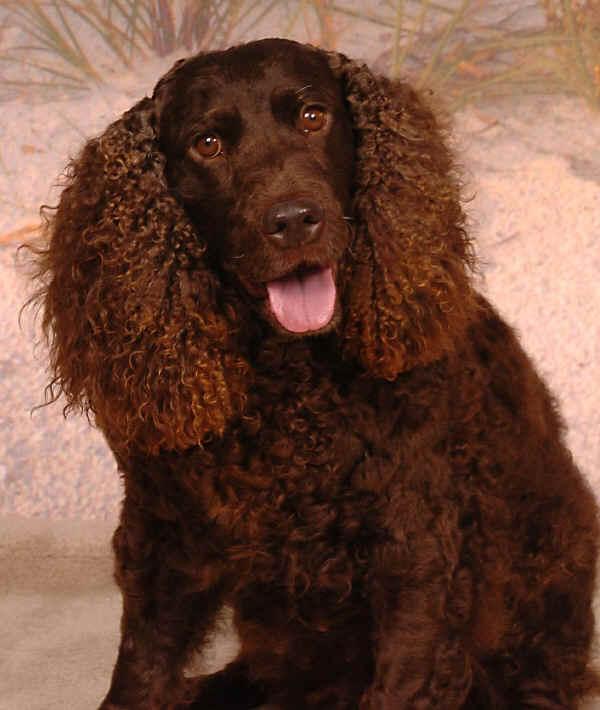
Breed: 219-n000066-Irish_water_spaniel